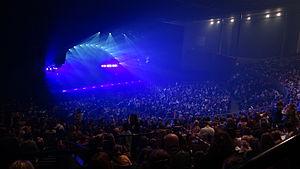
Zéntih arena de Lille - salle durant le concert de Tal en novembre 2014
Lille Grand Palais est un complexe situé au cœur de la Métropole Lilloise. Imaginé par l'architecte néerlandais Rem Koolhaas avec Cecil Balmond et inauguré en 1994, il regroupe trois espaces complémentaires : un Palais des Congrès, des Halls d'Expositions et un Zénith Arena. Pour mener à bien son projet, Rem Koolhaas s'est entouré de Renz Van Luxemburg pour les études acoustiques, dUCKS scéno pour la scénographie des salles, Arup Group pour les études préliminaires d'ingénierie et Sodeg Ingénierie pour les études finales des Lots techniques, notamment Gérard Catutti ingénieur HVAC et Bruno Fontana, Ingénieur Génie Electrique.
Le Zénith de Lille est une salle de spectacle situé à Lille dans le département français du Nord. Le Zénith accueille tous types d’événements avec une capacité maximale de 7 000 spectateurs. Le zénith a été conçu et réalisé par l'architecte Rem Koolhaas et l'agence OMA accompagné de l'agence d'architecture Delhay, du cabinet de scénographie dUCKS scéno et de l'acousticien Renz van Luxemburg. Il est attenant au palais des congrès Lille Grand Palais.